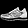
Label: Sneaker